Tennessee State Route 394

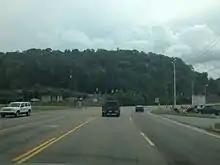
SR 394 eastbound past SR 126 in Blountville

SR 394 begins at an intersection with US 11W (SR 1) in unincorporated northern Sullivan County, heading southeast as a two-lane undivided road that is a secondary state route. The road winds through hilly areas of fields and woods with a few homes. Farther southeast, the route enters Blountville, which widens to a four-lane divided highway and comes to an interchange with I-81. At this interchange, SR 394 becomes a primary state route. After I-81, the road passes a few businesses and becomes a five-lane road with a center left-turn lane, running through farm fields and woodland. The route curves south and comes to a junction with SR 126 in a commercial area west of downtown Blountville. Past here, SR 394 leaves Blountville and winds south through wooded mountains, turning to the east. The road runs through a retail area before it passes more woods and fields with some nearby development. The route heads past a mix of residential development and farmland before it passes southwest of the former Exide Technologies and turns to the southeast. SR 394 runs through an area of woods before it passes through fields. Farther along, the route passes through residential areas with some businesses. The road curves east and comes to an interchange with US 11E/US 19 (SR 34) to the south of Bristol.